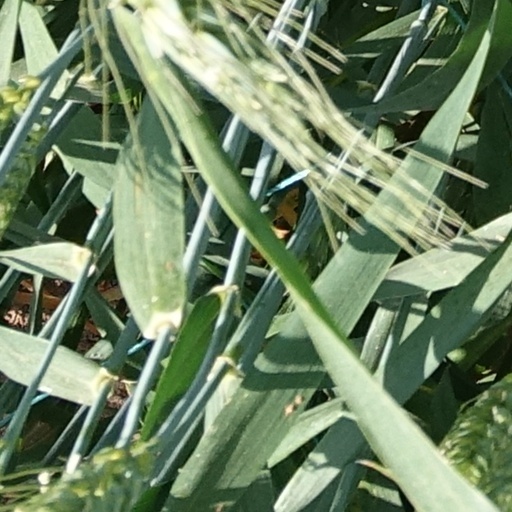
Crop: wheat